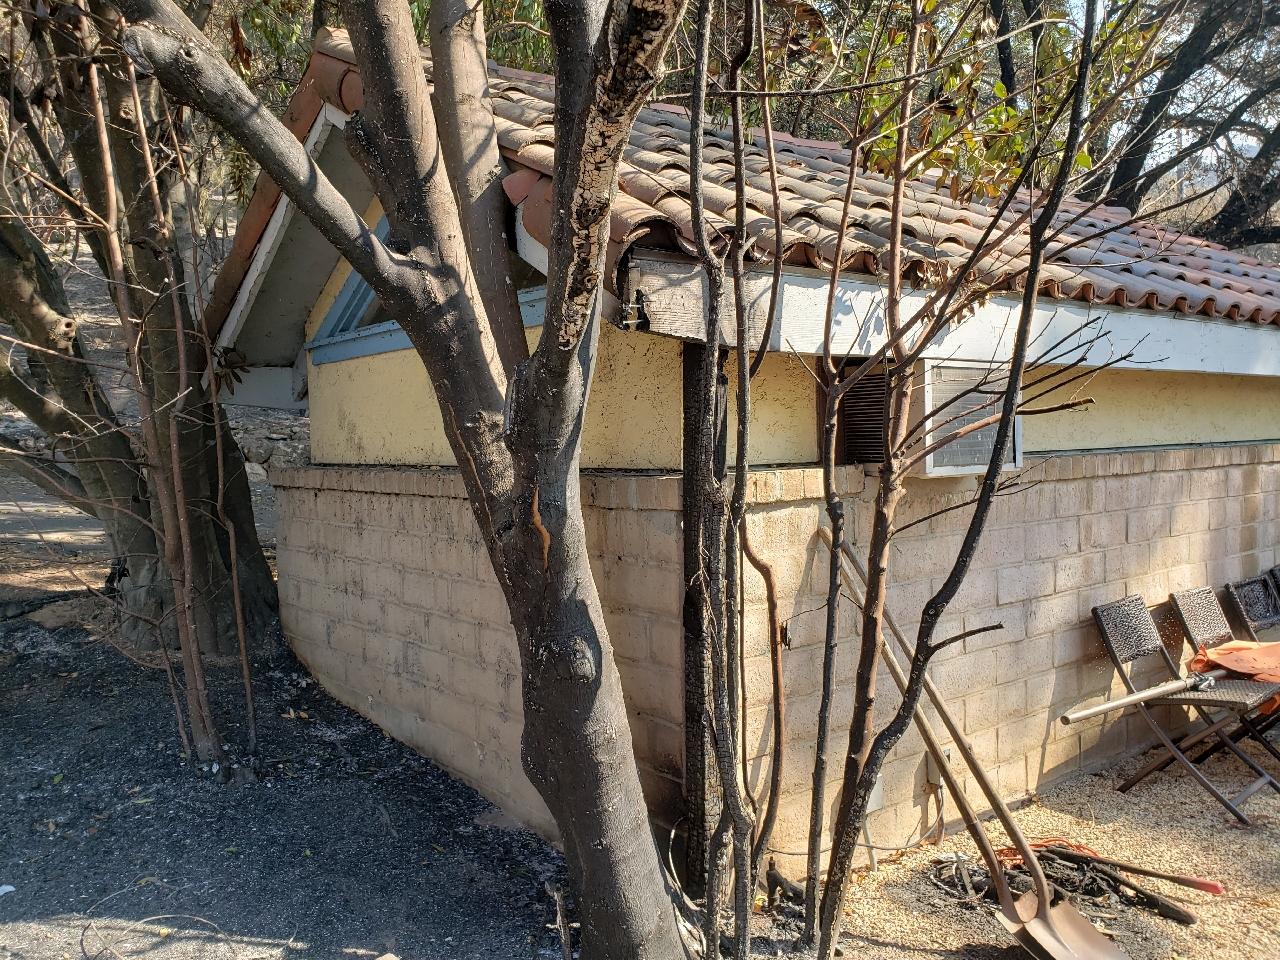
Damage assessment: affected